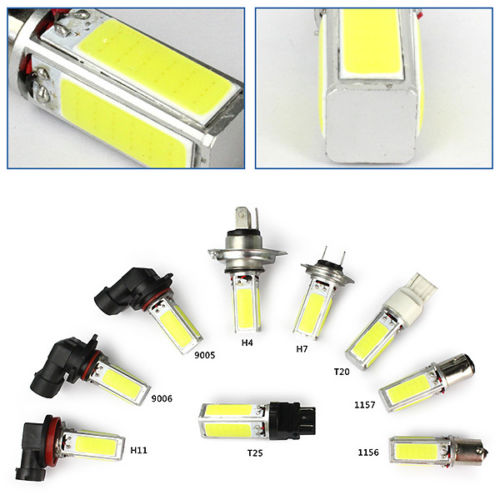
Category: lamp